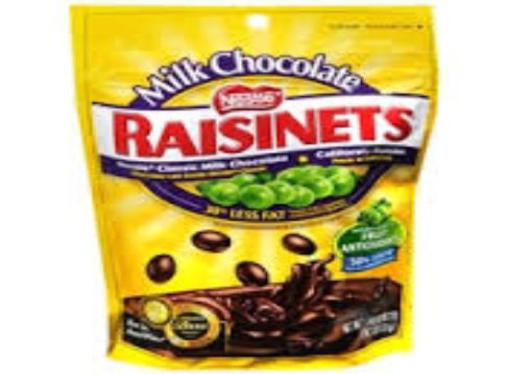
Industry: Food